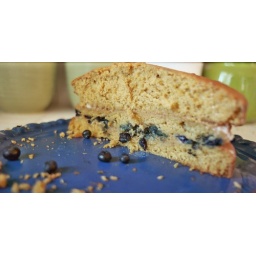
perhaps someday i'll publish the recipe, which is based off the all-occasion yellow cake recipe in the cake bible.